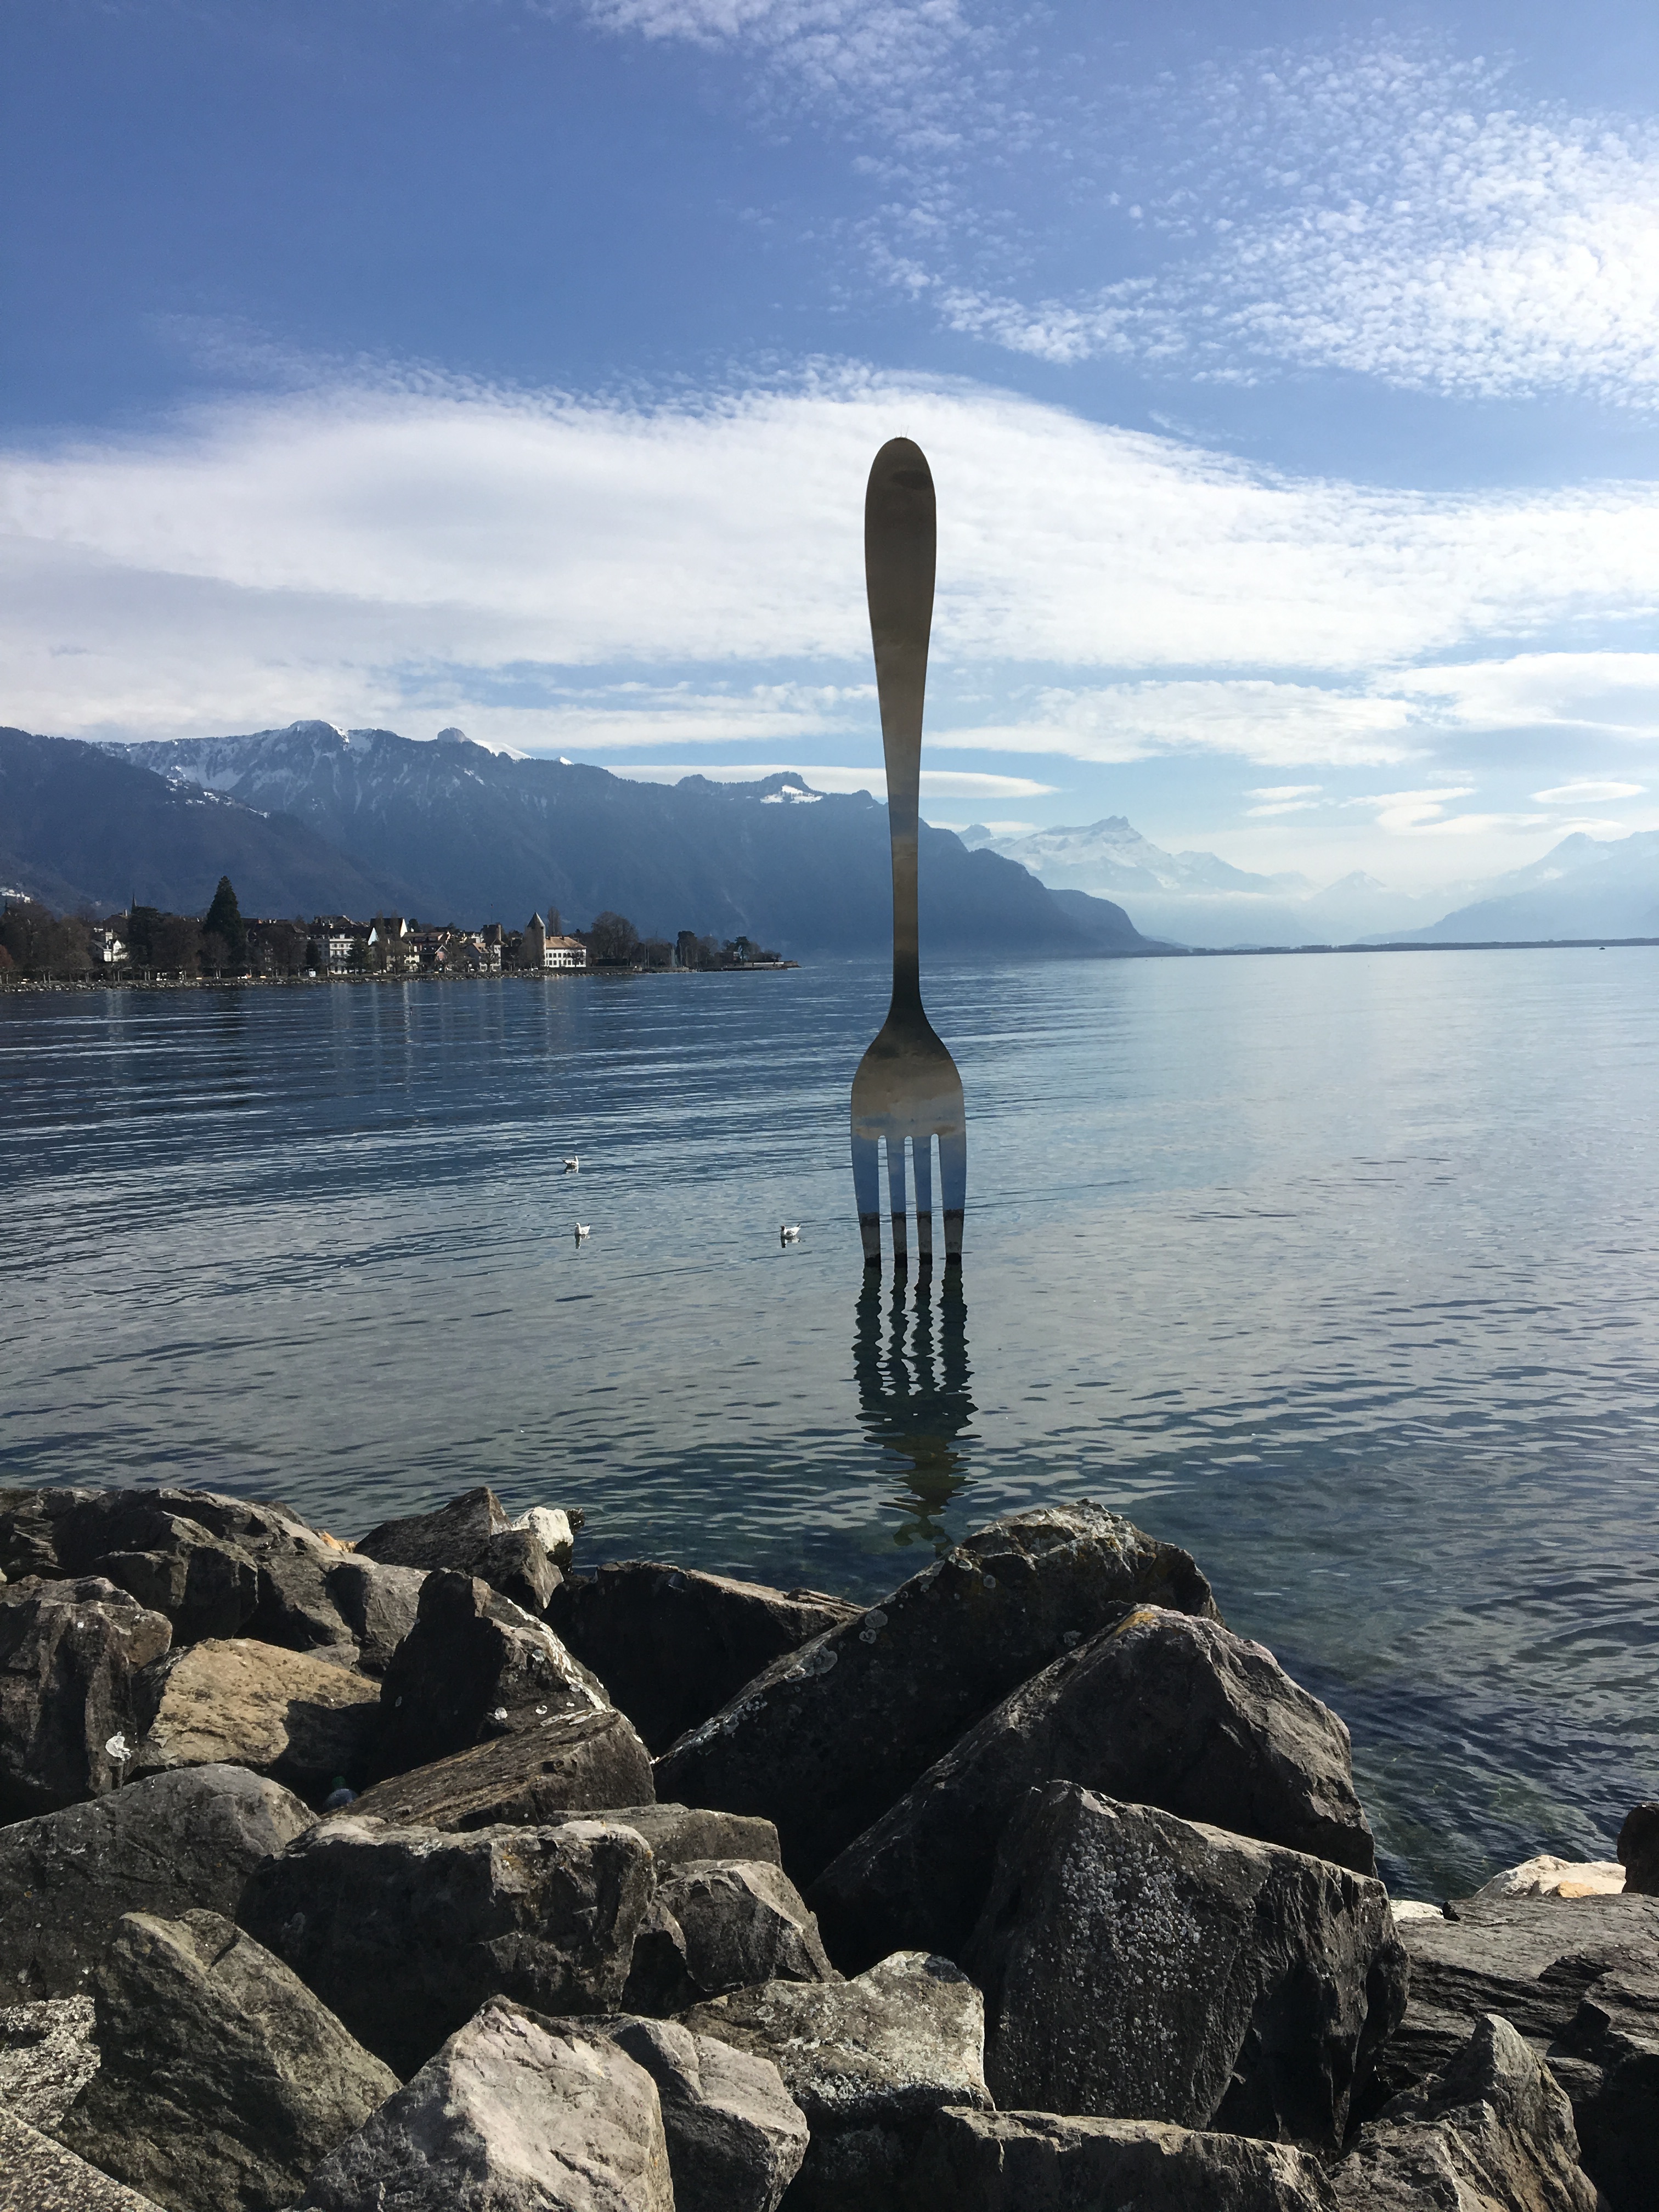
beach, landscape, sea, coast, water, rock, ocean, horizon, fork, mountain, cloud, sky, white, shore, wave, lake, restaurant, city, vacation, statue, reflection, vehicle, tower, museum, bay, blue, eat, material, body of water, cook, south, sculpture, stones, art, clouds, bank, mountains, switzerland, border, benefit from, cape, vevey